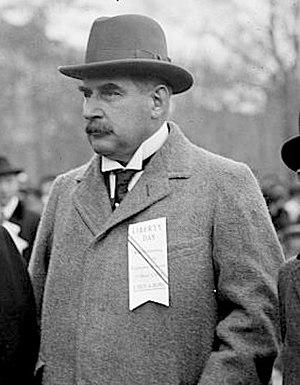
Jack Pierpont Morgan, Jr., dit J. P. Morgan, Jr, est un financier américain, fils de John Pierpont Morgan.